Michael McKinson

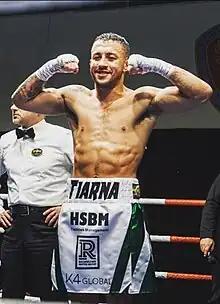

Michael McKinson (born 17 April 1994) is a British professional boxer. At regional level, he held the WBO European welterweight title from 2019 to 2020.